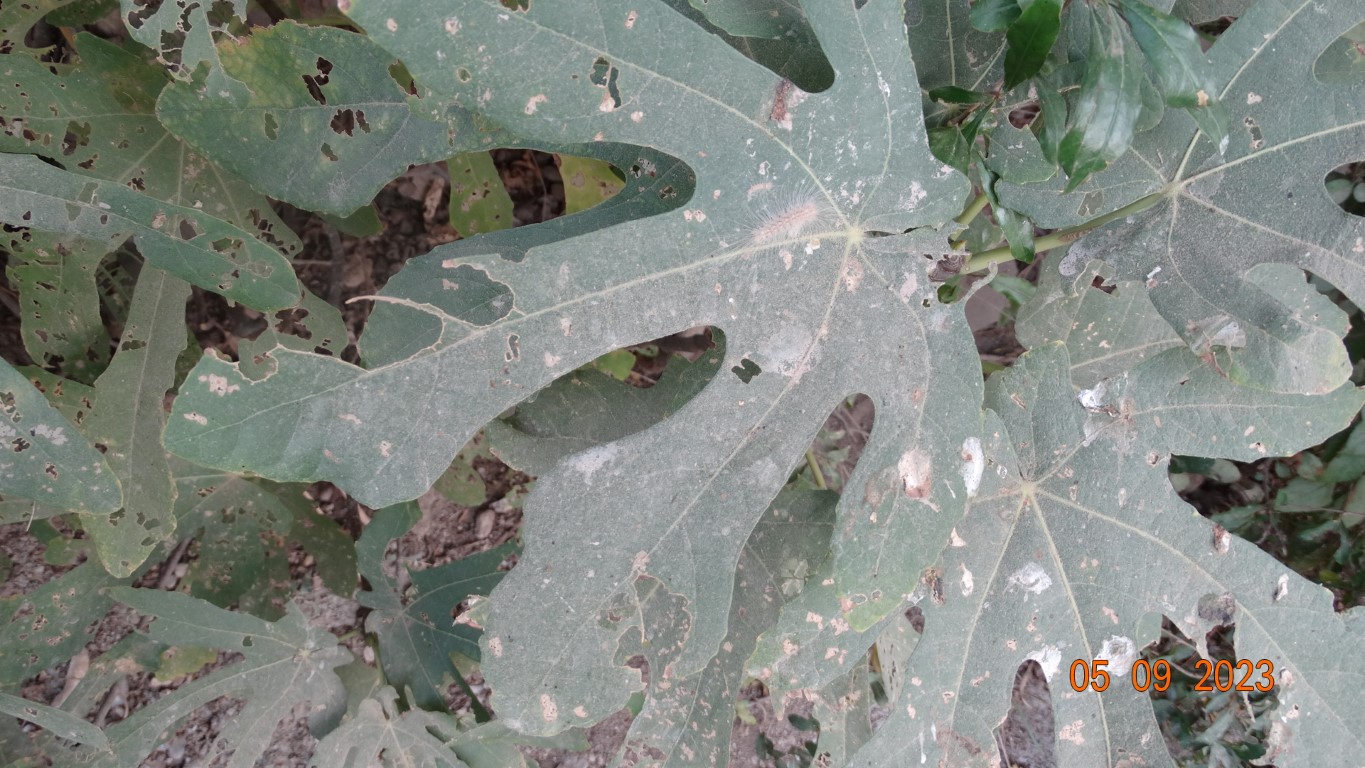
Label: infected